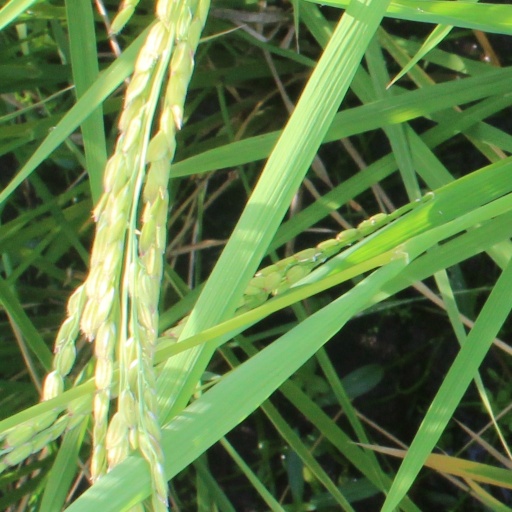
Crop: rice